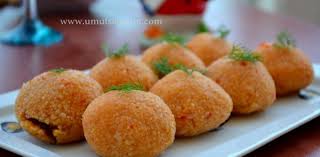
Yemek: icli_kofte